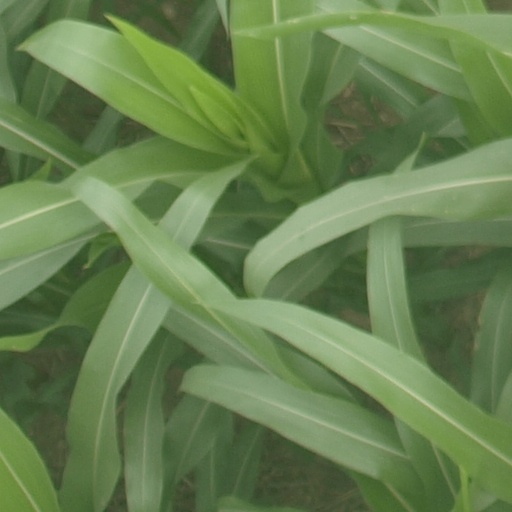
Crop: maize; corn